Soul

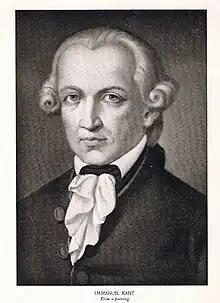
Immanuel Kant has criticized the rationalist project of understanding the soul’s nature by analyzing the proposition "I think".

Following Aristotle, Avicenna (Ibn Sina) and Ibn al-Nafis, an Arab physician, further elaborated upon the Aristotelian understanding of the soul and developed their own theories on the soul. They both made a distinction between the soul and the spirit, and the Avicennian doctrine on the nature of the soul was influential among later Muslims. Some of Avicenna's views on the soul include the idea that the immortality of the soul is a consequence of its nature, and not a purpose for it to fulfill. In his theory of "The Ten Intellects", he viewed the human soul as the tenth and final intellect.